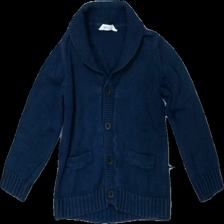
View: front
Type: Cardigan
Category: Children
Brand: H&M
Colors: Blue
Material: 100% cotton
Cut: Regular
Size: 98
Season: All
Damage location: middle center
Damage 2 location: top center
Damage 3 location: top right
Price range: <50
Recommended usage: Export
Description: blå kofta med knappar, urtvättad
Comment: urtvättad